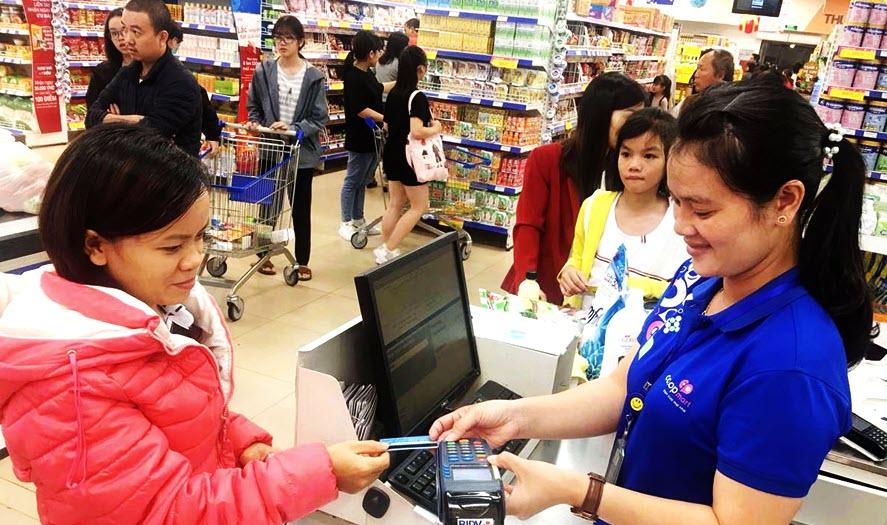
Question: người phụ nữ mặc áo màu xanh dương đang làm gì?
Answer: đang nhận thẻ của người phụ nữ áo đỏ